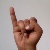
The image shows a hand gesture representing the letter 'I' in Indian Sign Language.